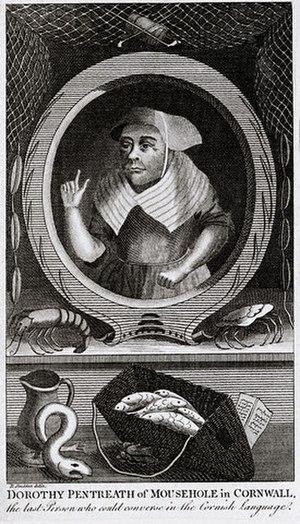
Dolly Pentreath est une marchande de poissons de Cornouailles née en 1692 et morte en 1777. De son vivant, elle est devenue célèbre en tant que dernière locutrice du cornique, la langue celtique parlée dans la région. Bien que d'autres locuteurs de cette langue soient morts après elle, Pentraeth a acquis après sa mort un statut particulièrement important parmi les militants linguistiques de Cornouailles.